Port of Bristol

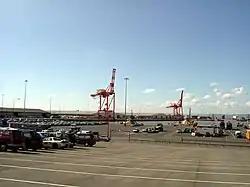
The Royal Portbury Dock

The Port of Bristol comprises the commercial, and former commercial, docks situated in and near the city of Bristol in England. The Port of Bristol Authority was the commercial title of the Bristol City, Avonmouth, Portishead and Royal Portbury Docks when they were operated by Bristol City Council, which ceased trade when the Avonmouth and Royal Portbury Docks were leased to The Bristol Port Company in 1991.